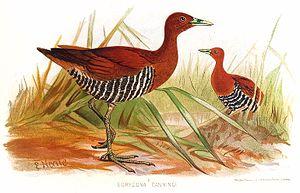
Euryzona canningi = Râle des Andaman (Rallina canningi)
Le Râle des Andaman est une espèce d'oiseaux de la famille des Rallidae.